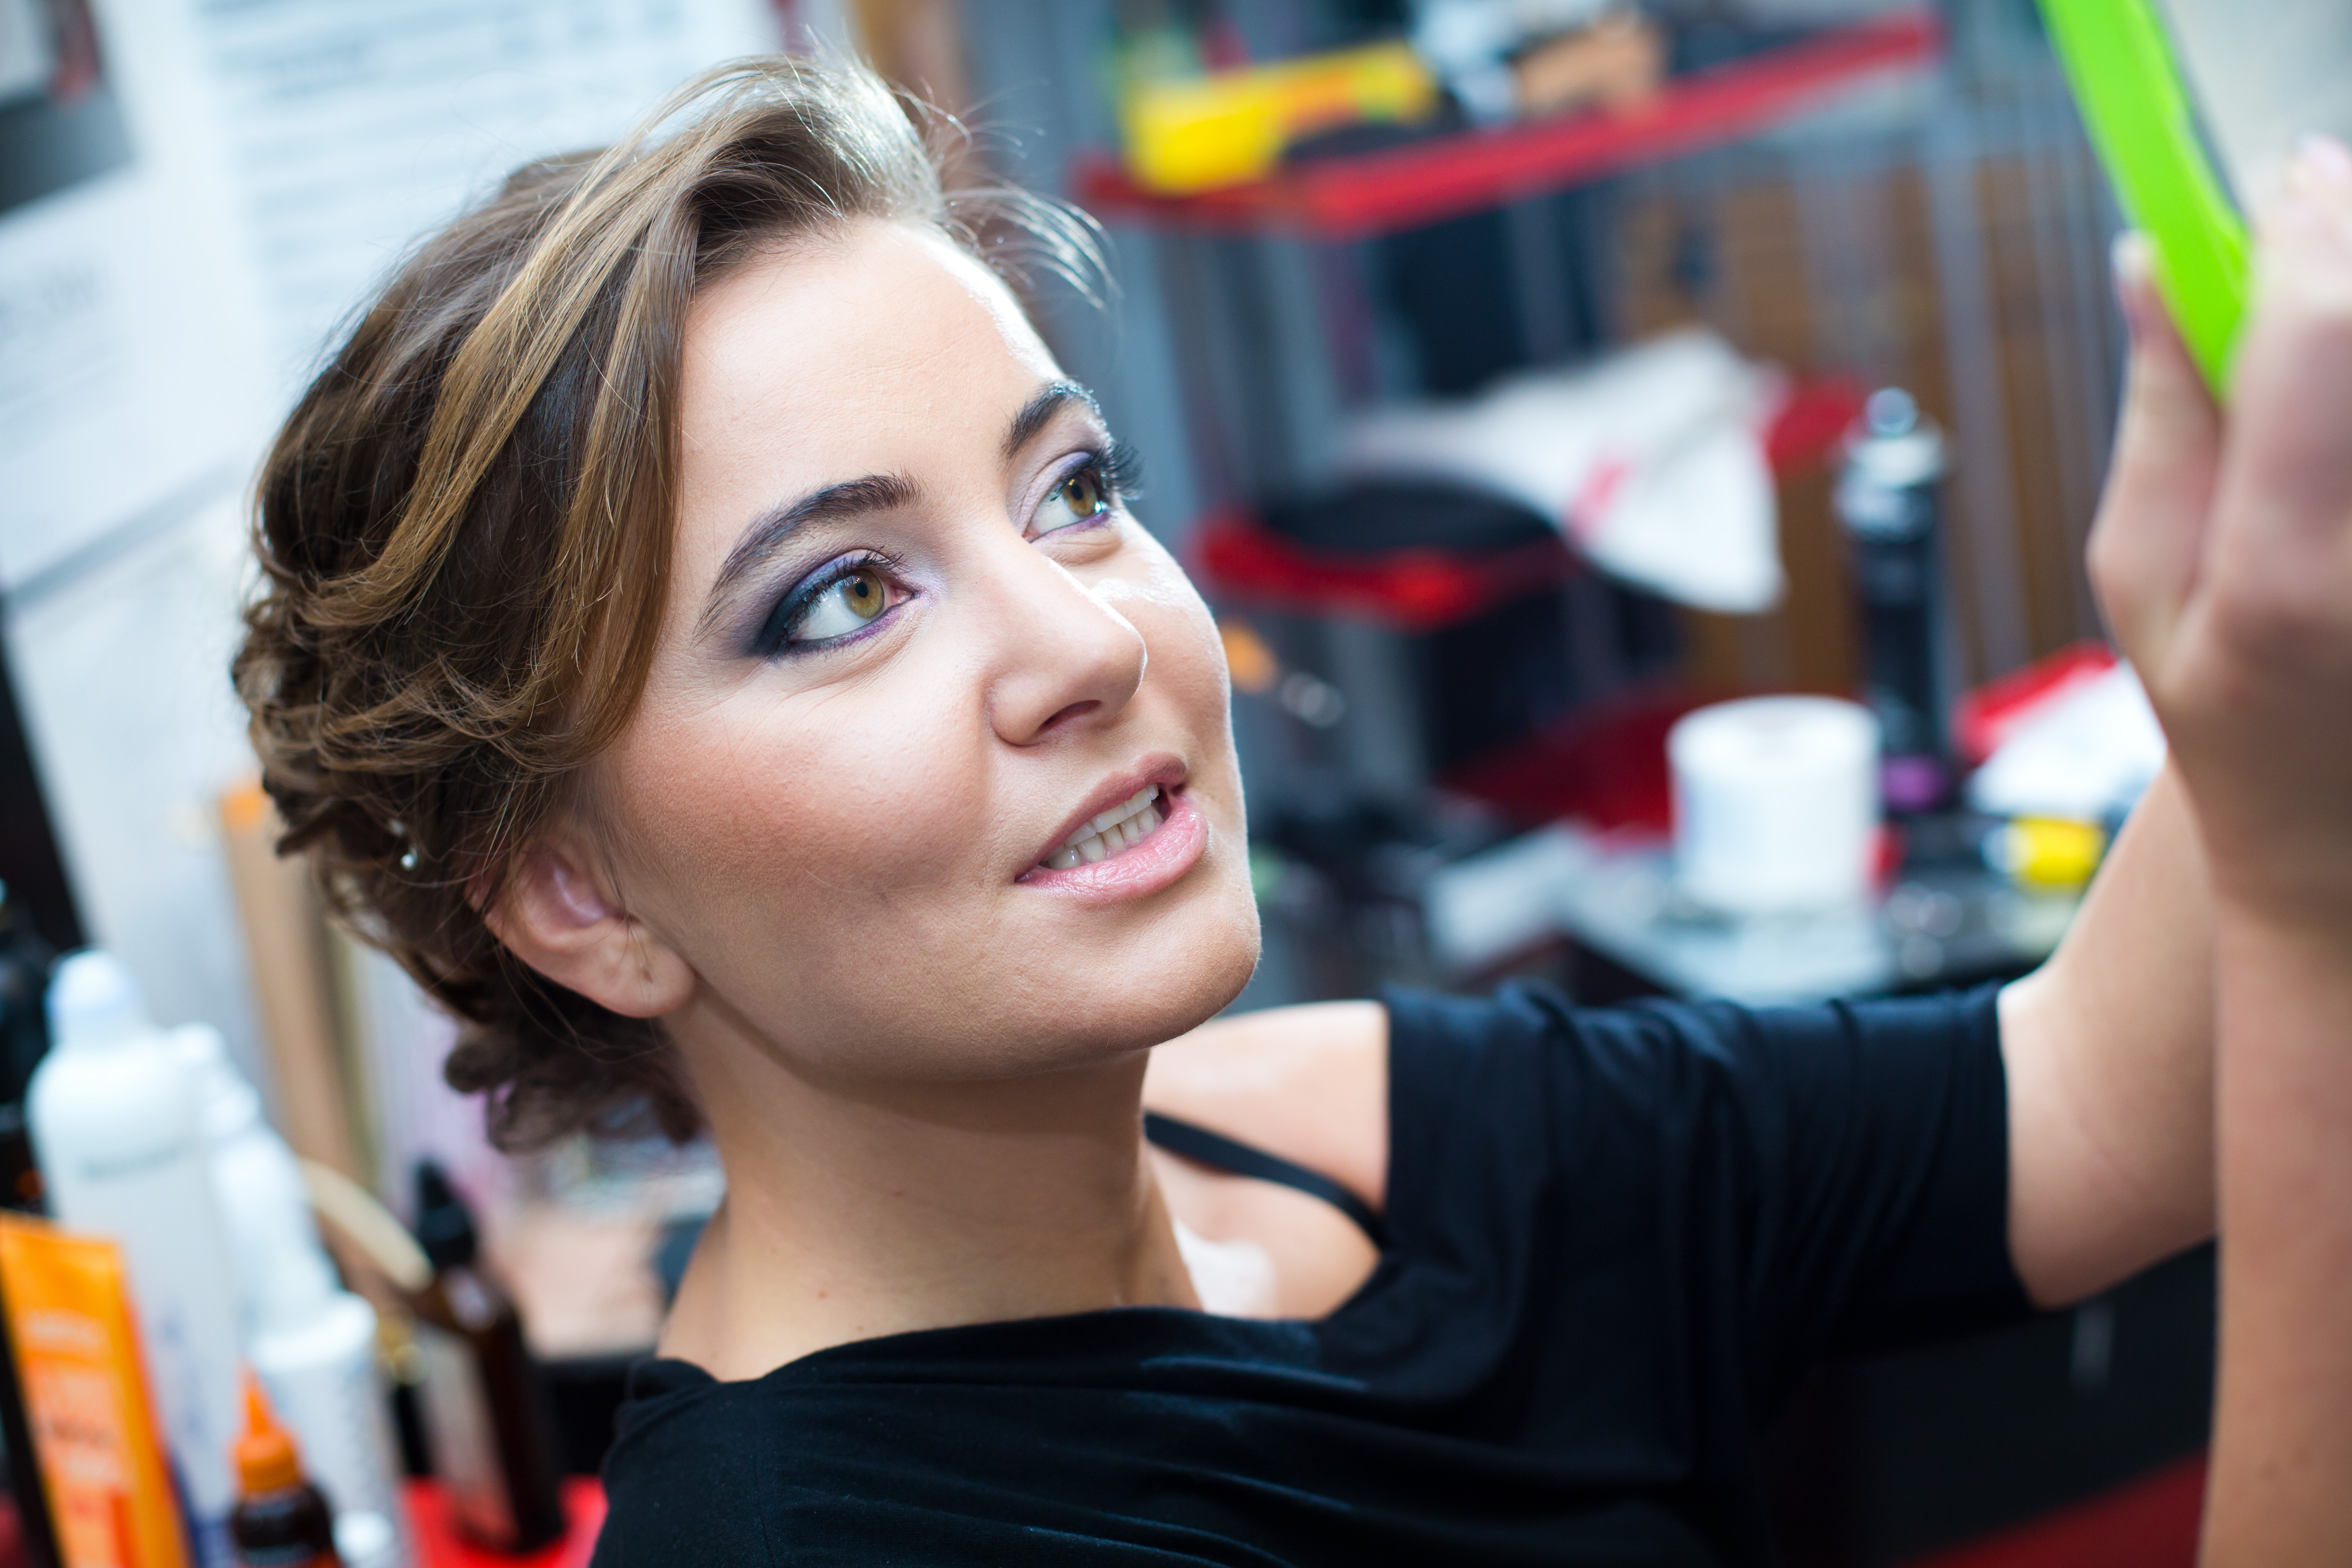
girl, hair, model, red, color, lady, hairstyle, smile, makeup, glasses, beauty, beautiful woman, under makeup